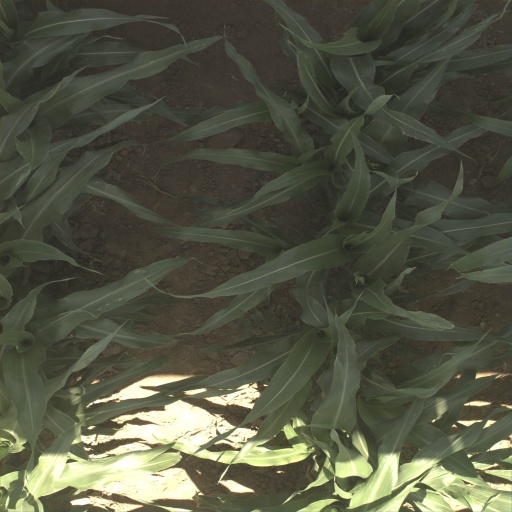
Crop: sorghum